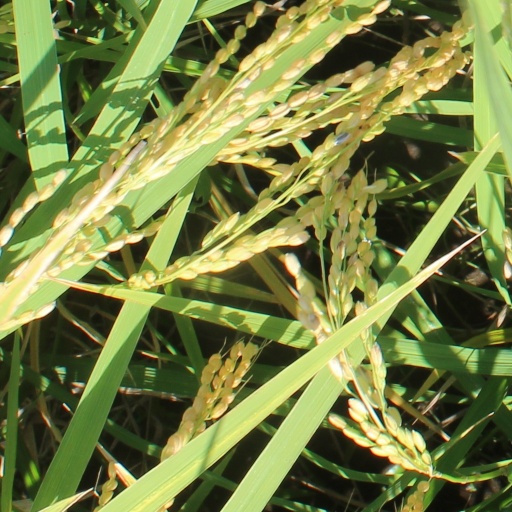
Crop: rice